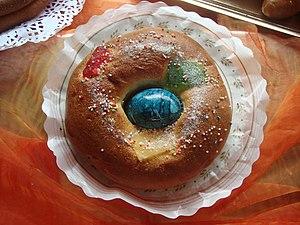
La mona de Pascua ou mona est une brioche typique des régions de Murcie, d'Aragon, de la communauté valencienne, et de Catalogne, consommée à Pâques et dont la dégustation symbolise la fin du Carême.